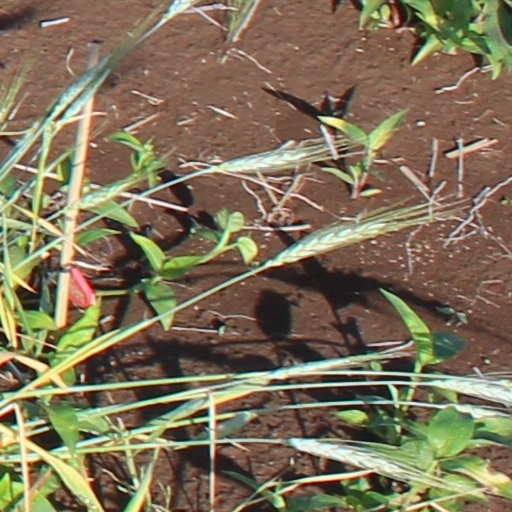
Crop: wheat